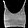
Label: T - shirt / top